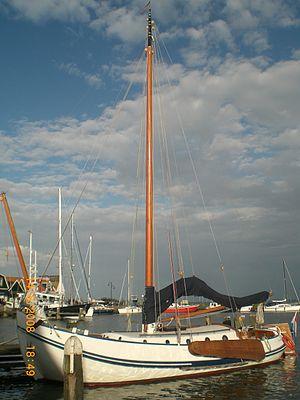
Un Aak désigne plusieurs types de bateaux fluviaux à voiles utilisés ou ayant été utilisés dans le cours inférieur du Rhin aux Pays-Bas.